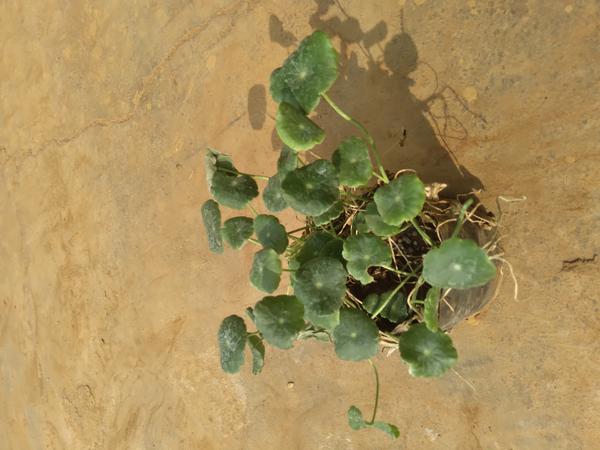
Plant: Brahmi